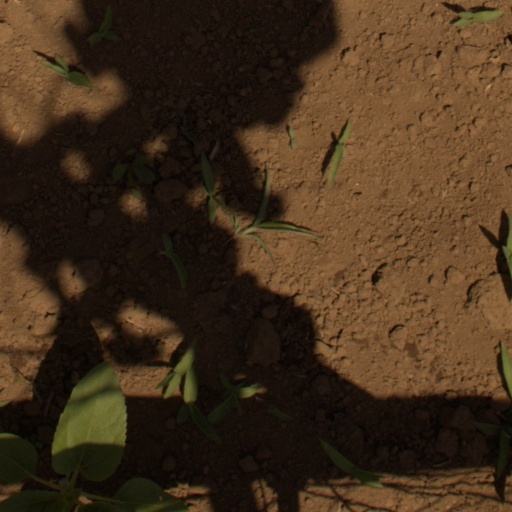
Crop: Jerusalem artichoke